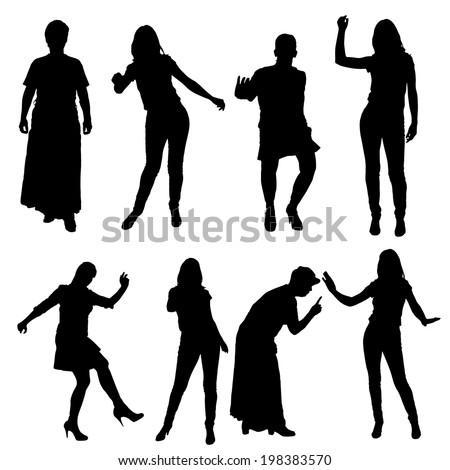
vector silhouette of women on a white background .